Roman Catholic Diocese of Greensburg

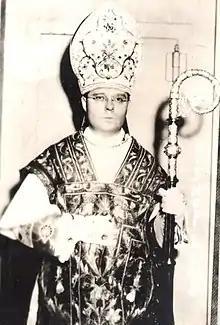
Bishop Lamb (pre-1959)

On May 28, 1951, Pope Pius XII erected the Diocese of Greensburg, taking its territory from the Diocese of Pittsburgh. The pope named Auxiliary Bishop Hugh L. Lamb of Philadelphia as the first bishop of Greensburg. Under Lamb's direction, the diocese spent nearly $6.5 million on construction or additions to existing facilities. Eight new schools, including Greensburg Central Catholic High School, were created and ten new parishes were established. Lamb helped found Jeannette District Memorial Hospital in Greensburg, donating over $300,000 for its construction and securing the Sisters of Charity of Seton Hill to staff it. Lamb died in 1959.